Hugh Toland

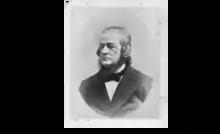

Hugh Huger Toland (April 16, 1806 – February 27, 1880) was an American surgeon who founded the Toland Medical College, which later became the University of California, San Francisco (UCSF). He was one of the most successful surgeons in California. He was from South Carolina, and was active in San Francisco.